Szentbékkálla

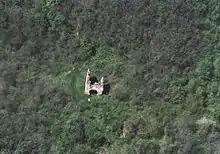
Aerial photography: Szentbékkálla, monastery ruins

The Szentbékkálla region is interesting from geological aspects. The volcanism at the Bakony–Balaton Highland Volcanic Field produced beautiful scenic mountains which preserved the elevations of the Pliocene plains. The basalts contain various xenoliths. Among the xenoliths there are igneous inclusions genetically related to basalts.